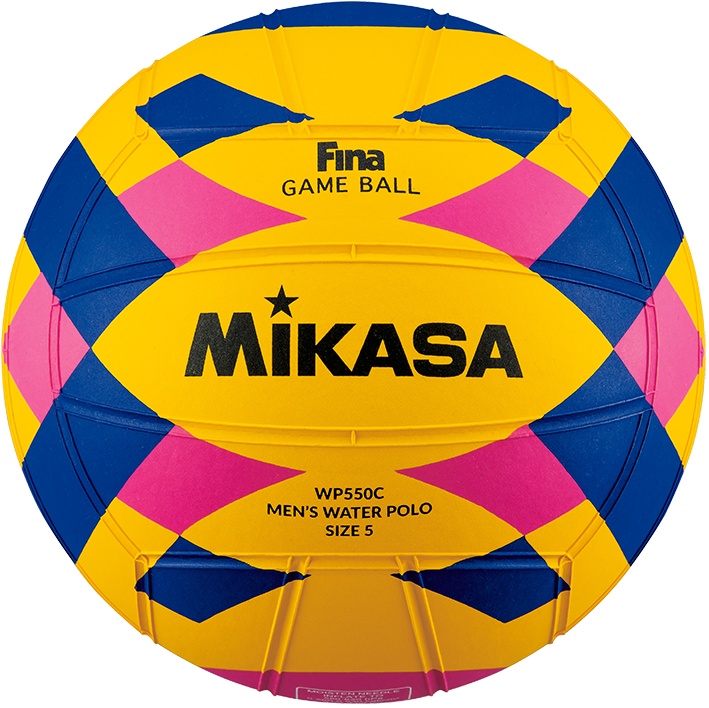
MIKASA WP440C WATERPOLO BALL - MENS
WP550C is the ball used for World Championships, Olympic Games and Commonwealth games. The WP550C is made from the highest quality rubber that can be sourced by Mikasa. Once produced the professionally formed surface allows players to grip and control the ball like no other ball on the market. Mikasa WP550C is simply the best engineered water polo ball available. FINA official ball Olympic official ball Size 5 High quality rubber Professionally formed cover
Brand: Mikasa
Category: Sporting Goods > Athletics > Water Polo > Water Polo Balls